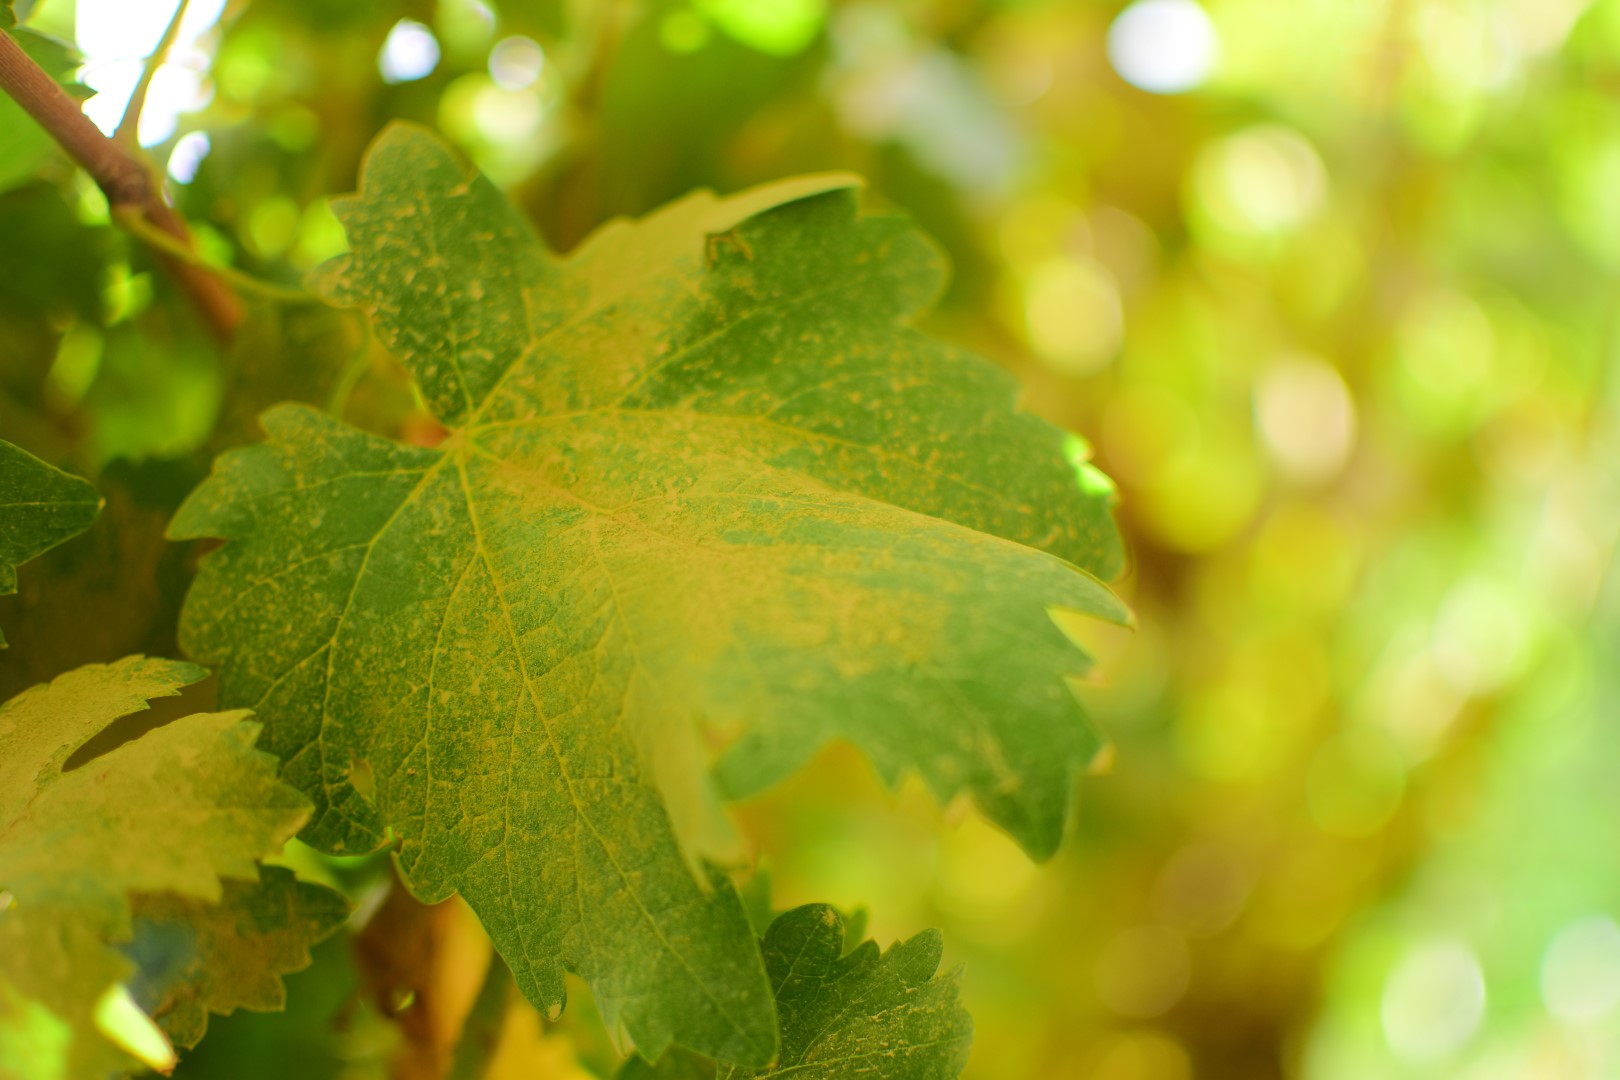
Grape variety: Shdah